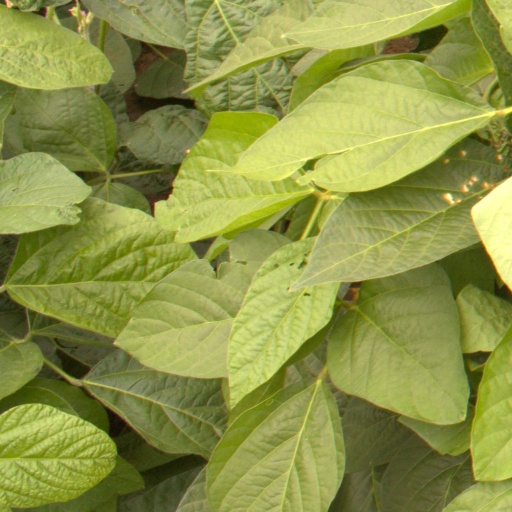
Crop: soybean